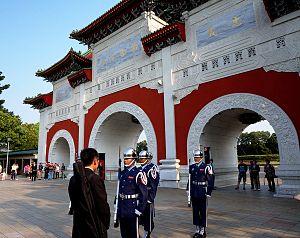
L'Armée de la république de Chine assure la défense de la république de Chine. Le pays entretient d’importantes forces militaires auxquelles il consacre près de 16,80 % du budget de l’État.